Colin Kelly

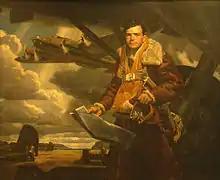
Kelly, painted in 1942

Colin Purdie Kelly Jr. (July 11, 1915 – December 10, 1941) was a World War II B-17 Flying Fortress pilot who flew bombing runs against the Japanese navy in the first days after the Pearl Harbor attack. He is remembered as one of the first American heroes of the war after ordering his crew to bail out while he remained at the bomber's controls trying to keep the plane in the air before it exploded, killing him. His was the first American B-17 to be shot down in combat.